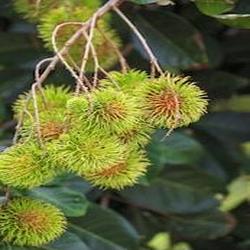
Label: Rambutan